An Disheng

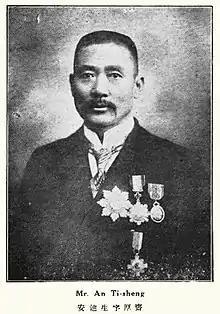

An Difsheng was born at Xianghe County, Metropolitan District, in 1868. He received his Chinese education in the old Confucian school. As a young boy, he showed artistic ability.